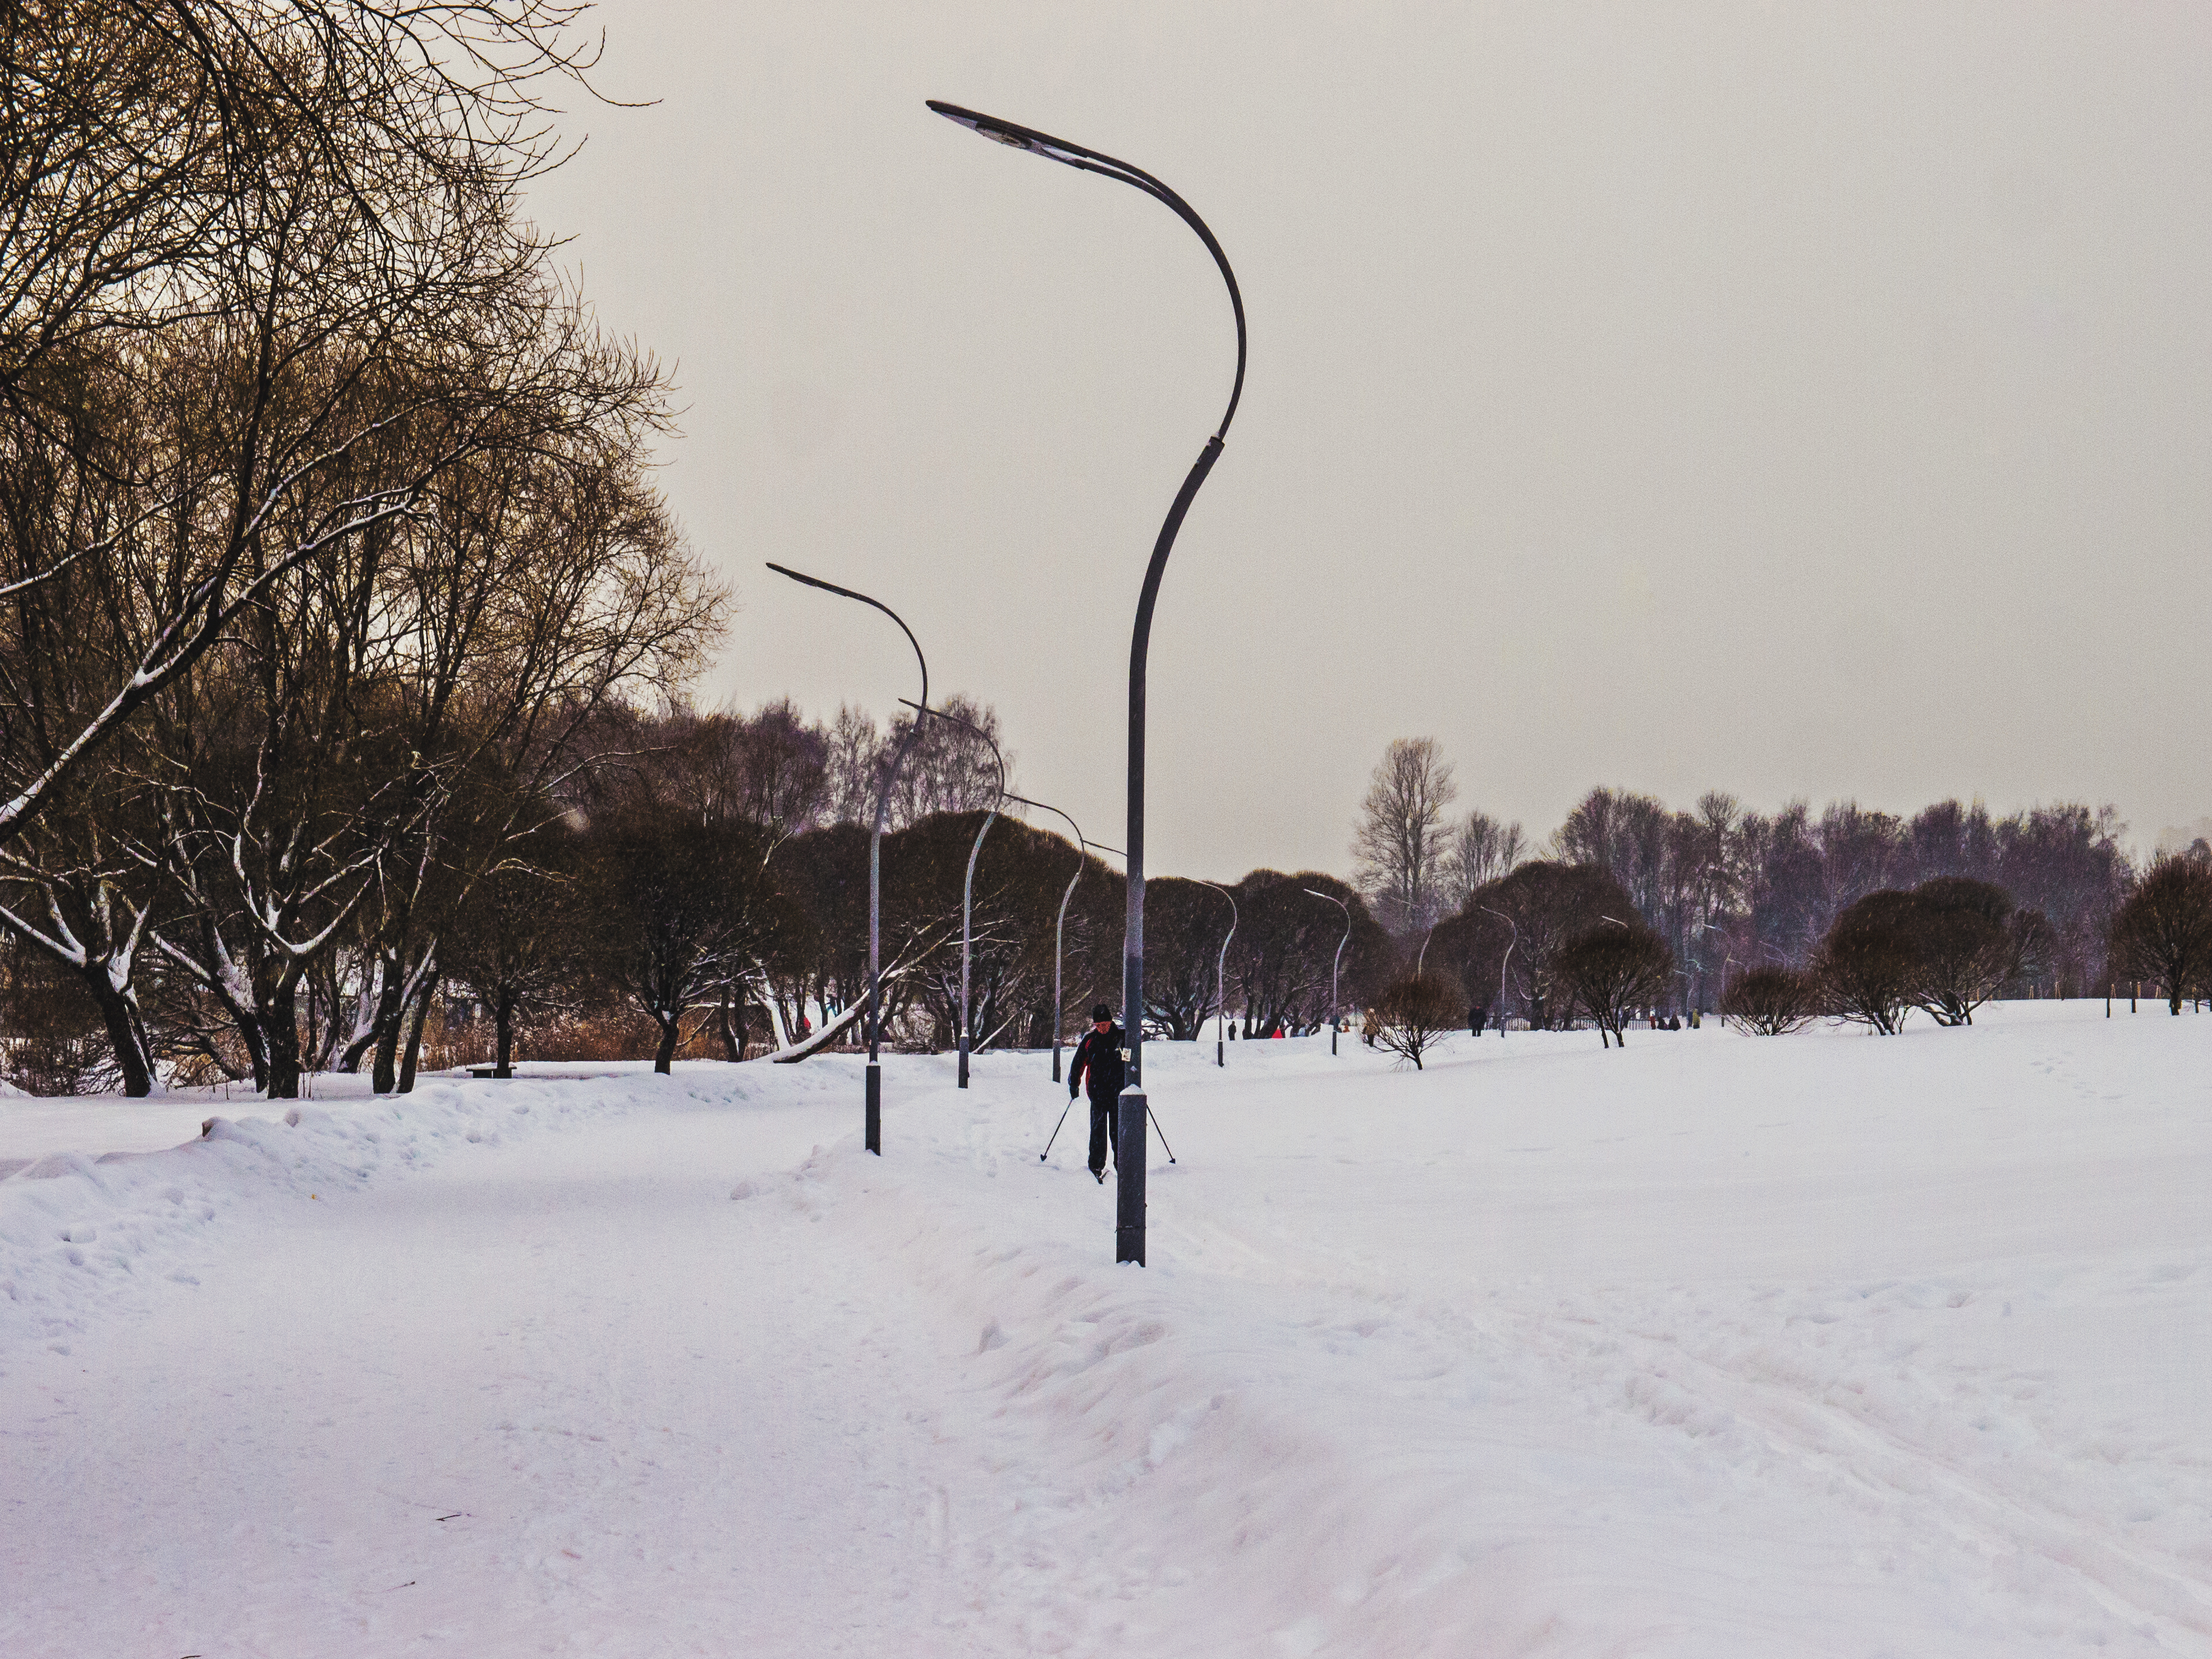
images, sky, snow, street light, tree, plant, freezing, twig, landscape, event, winter, recreation, precipitation, pole, natural landscape, light fixture, art, trunk, building, slope, monochrome photography, street, monochrome, city, winter storm, evening